Quercus prinoides

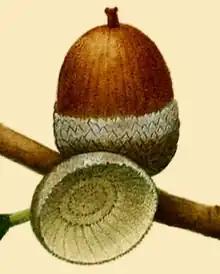
A dwarf chinkapin oak acorn, detail from an engraving after Pancrace Bessa, ca. 1812.

The acorns of dwarf chinkapin oak are sweet tasting and relished by humans and many kinds of wildlife, such as deer, turkeys, squirrels, chipmunks, and mice, each reliant on the nutritional value of chestnut oak acorns as a component of their diet. The wood has little commercial value because of the shrub's small size.